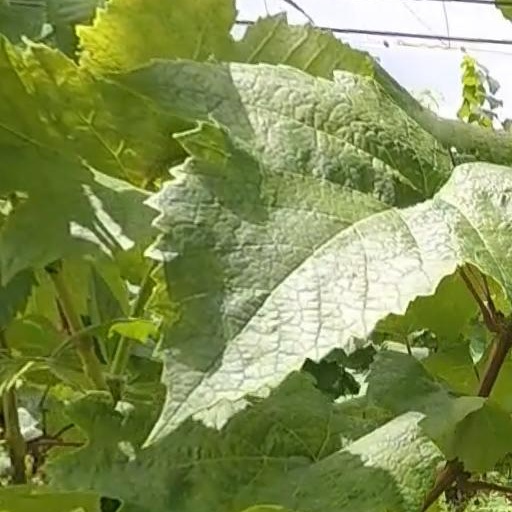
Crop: grape